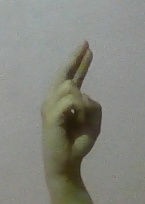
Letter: zay